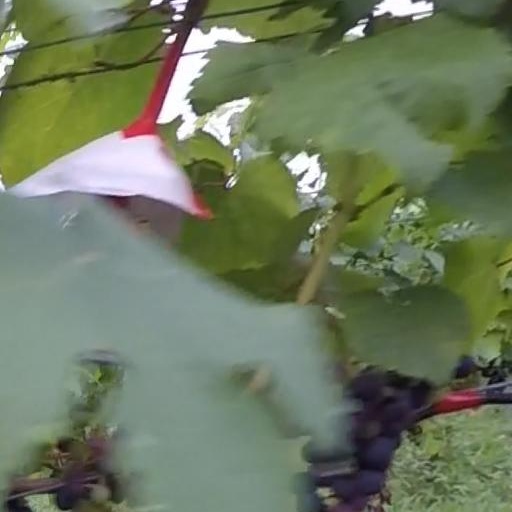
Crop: grape